Douglas Volk

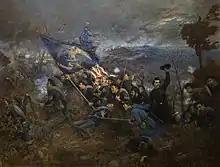
The Second Minnesota Regiment at Missionary Ridge, c. 1906, Governor's Reception Room at the Minnesota State Capitol

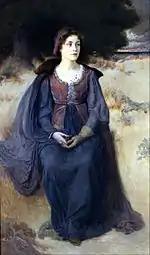
"Ye Maiden's Reverie" (1898), Berkshire Museum

He returned to the United States, and was hired as an instructor at the Cooper Union in New York City, where he taught from 1879 to 1884 and from 1906 to 1912. He helped to found the Minneapolis School of Fine Arts in 1886, and served as its director until 1893. He taught at the Art Students League of New York (1893 to 1898), the National Academy of Design (1910 to 1917), and intermittently at the Society for Ethical Culture.